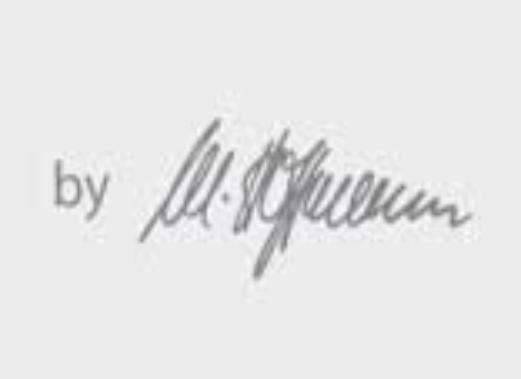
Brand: Hoffmann
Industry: Electronic